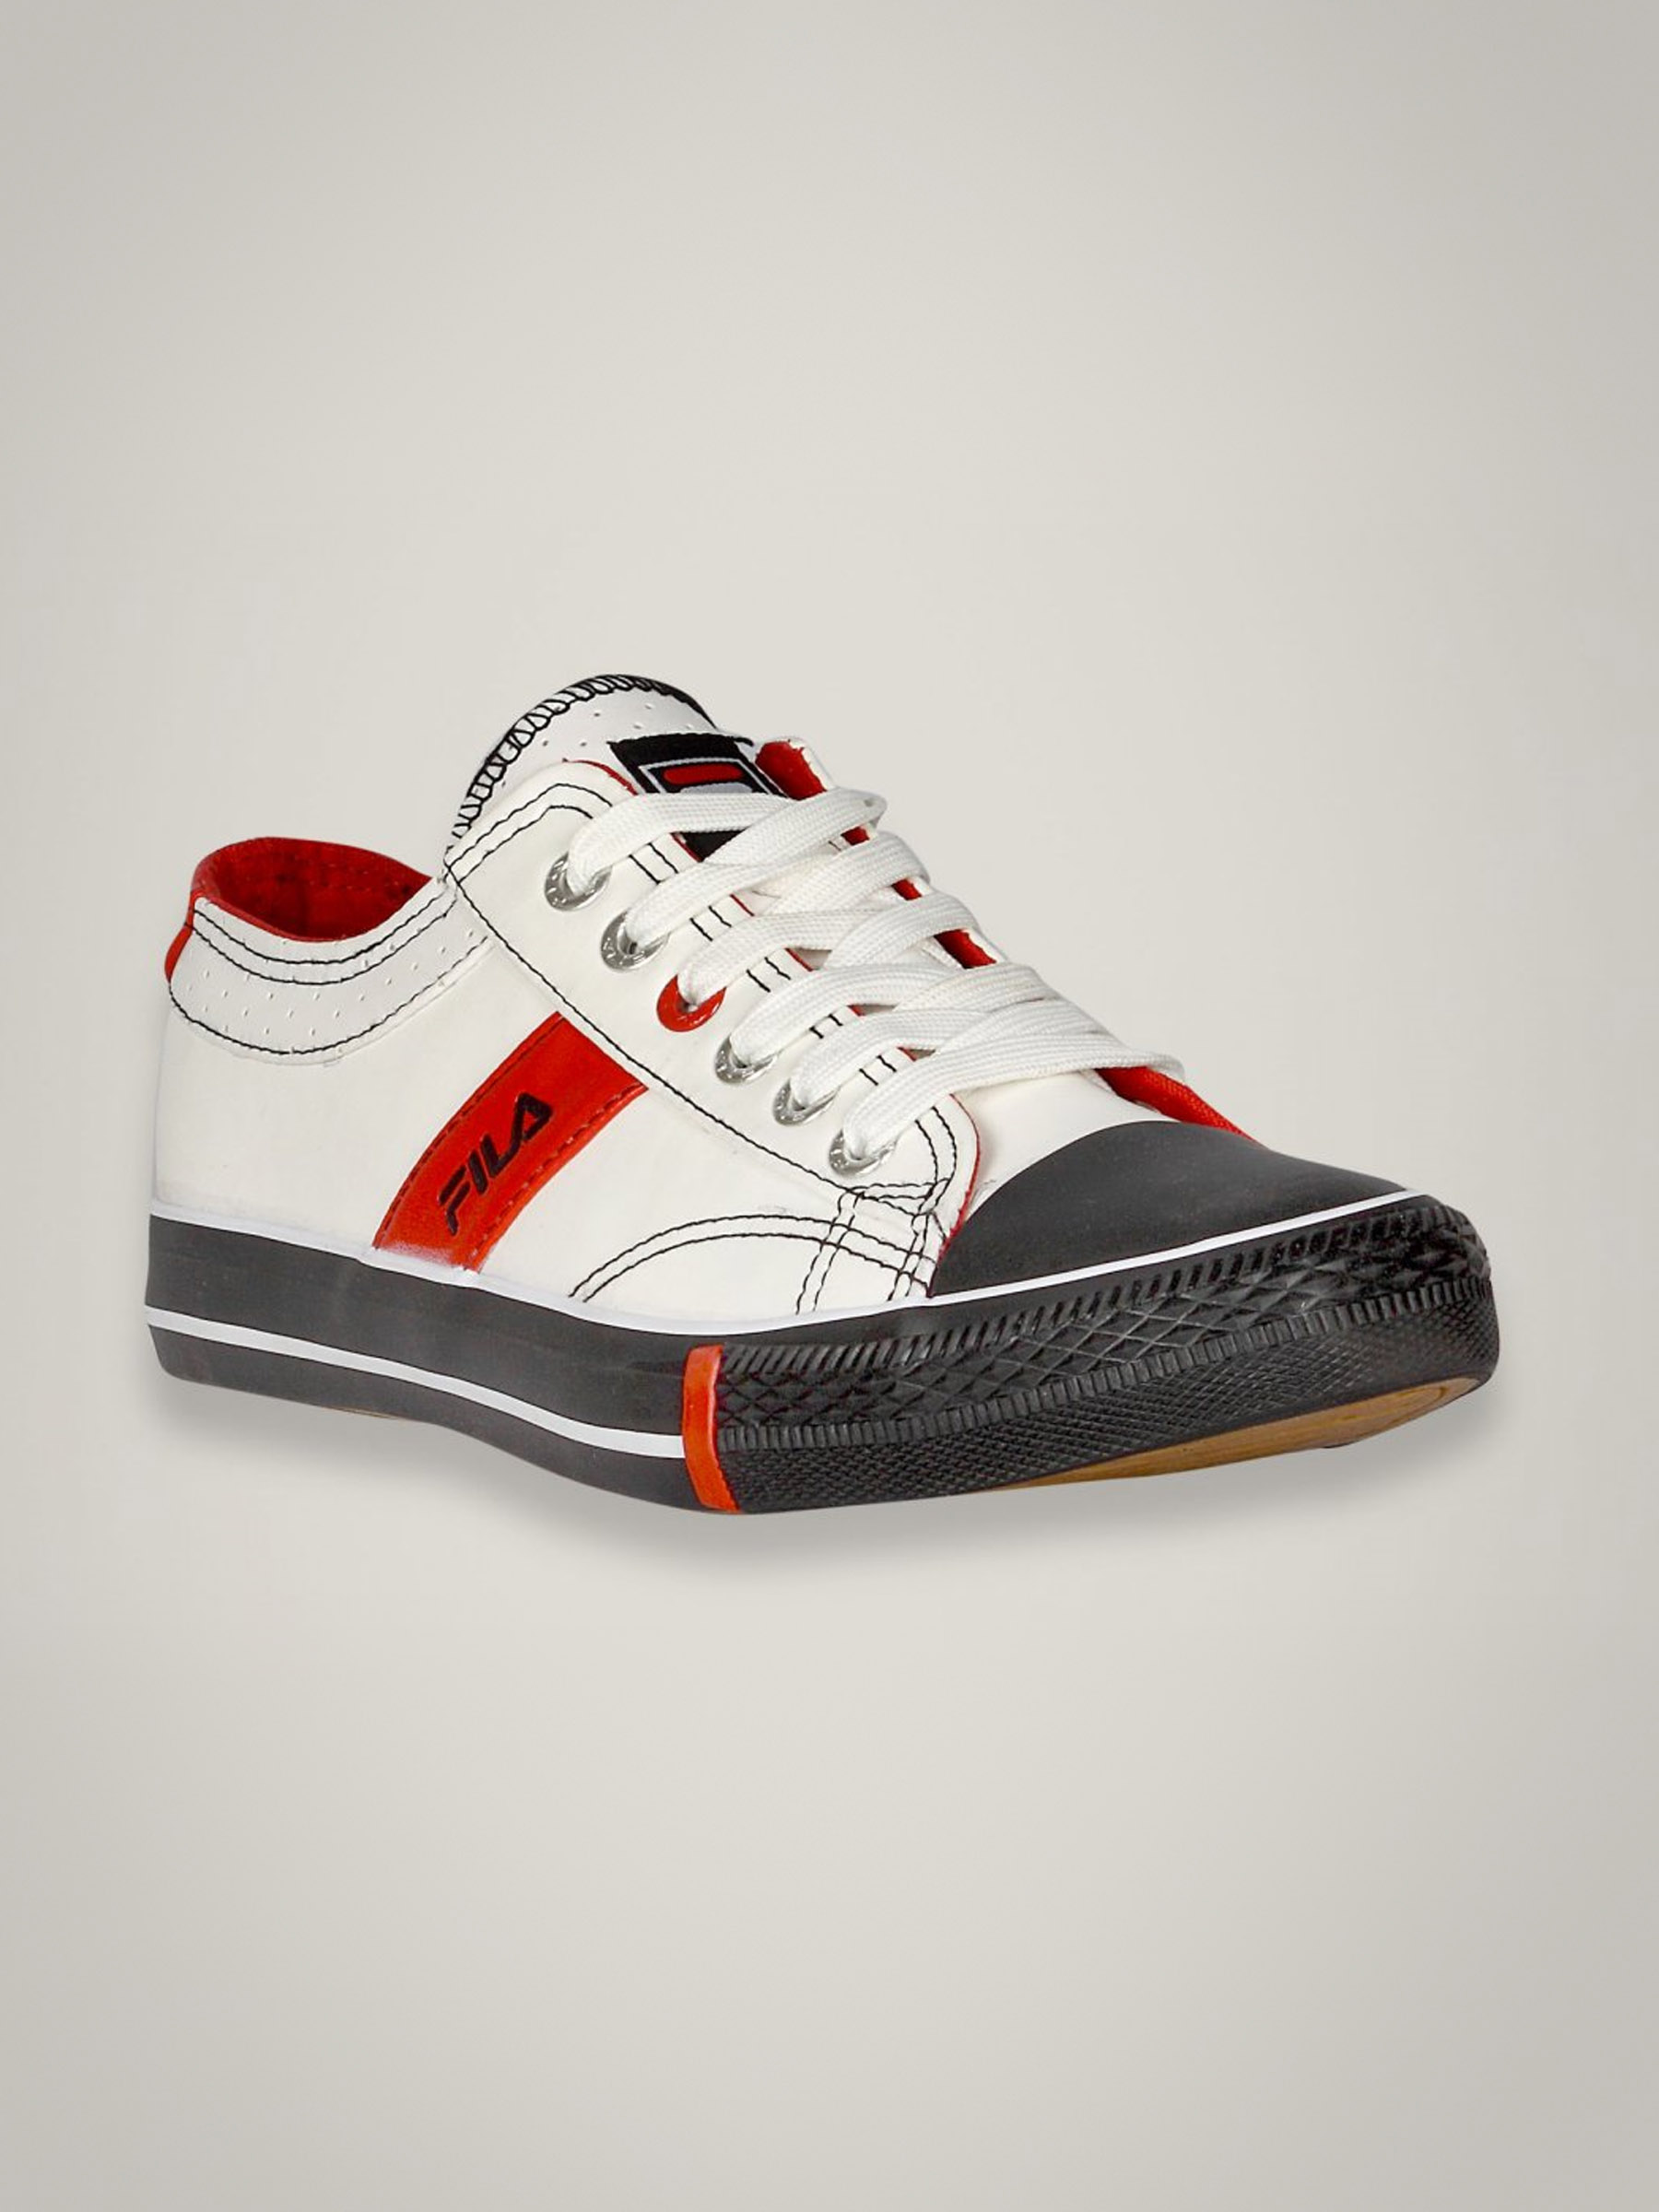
Fila Men's Liga White Red Shoe
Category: Footwear / Shoes / Casual Shoes
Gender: Men
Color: White
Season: Summer 2011
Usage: Casual